Heroic Duo

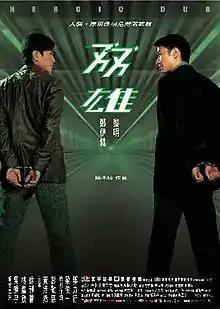
Theatrical poster

Heroic Duo is a 2003 Hong Kong crime action film directed and produced by Benny Chan. The film stars Leon Lai, Ekin Cheng and Francis Ng.